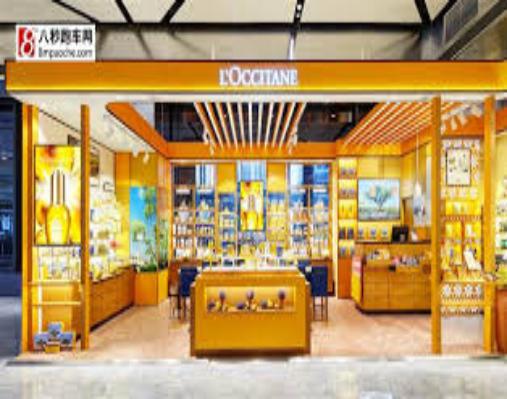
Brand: L'OCCITANE
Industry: Necessities